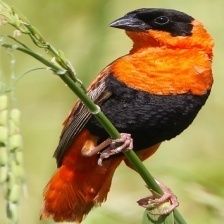
Species: NORTHERN RED BISHOP
Scientific name: EUPLECTES FRANCISCANUS